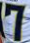
Number: 7